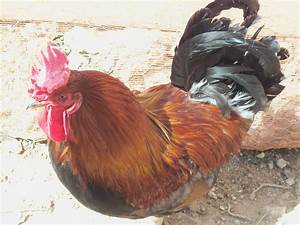
Label: chicken